Flores hawk-eagle

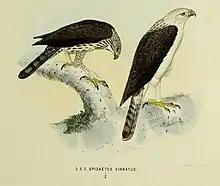
19th century art depicting a Flores hawk-eagle.

Though clearly sedentary and non-migratory as are most tropical raptors, Flores hawk-eagles can disperse widely, mainly after their young disperse from their parent's range. Clearly, given their distribution across multiple islands, they are capable of crossing narrow straits. The call has been recorded as a loud, shrill and prolonged whistle. Next to nothing is known of the diet of Flores hawk-eagles. What is presumed is largely projected from related species, such as their presumed propensity for perch hunting. The presumed diet may consist of birds, lizards, snakes and mammals, but again this may be extrapolated from the diet of other hawk-eagles. Incidences of predation by this species on snakes have been observed and one Flores hawk-eagle was seen carrying what was thought to be a rail. Suspected predation by Flores hawk-eagles has been reported on large flying foxes. Nest activity by the species has been reported in March, April, May and August, with one downed tree reported by locals as containing a nest with a large eaglet in the latter month. Based on what little activity has been recorded, it appears that Flores hawk-eagle breeding season occurs during the dry season. No further details, including clutch size, egg appearance, incubation, parental behaviour or fledging, are known of their breeding habits.